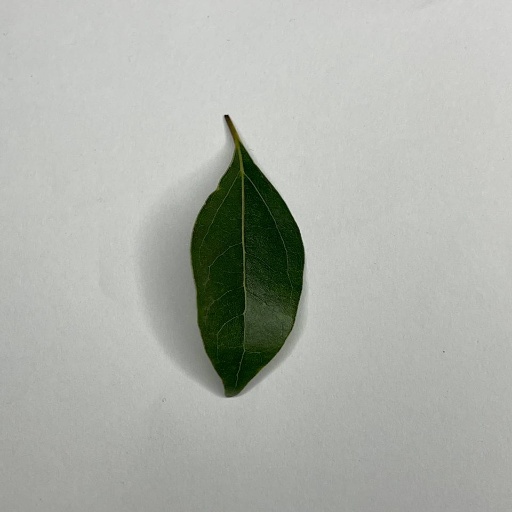
Species: Camphor
Leaf condition: Healthy Leaf